George Faulkner (manufacturer)

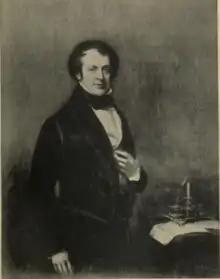
1838 portrait of George Faulkner by Benjamin Rawlinson Faulkner

George Faulkner ( – 1862) was an English manufacturer who suggested and became involved in the creation of Owens College, the fore-runner of the Victoria University of Manchester.